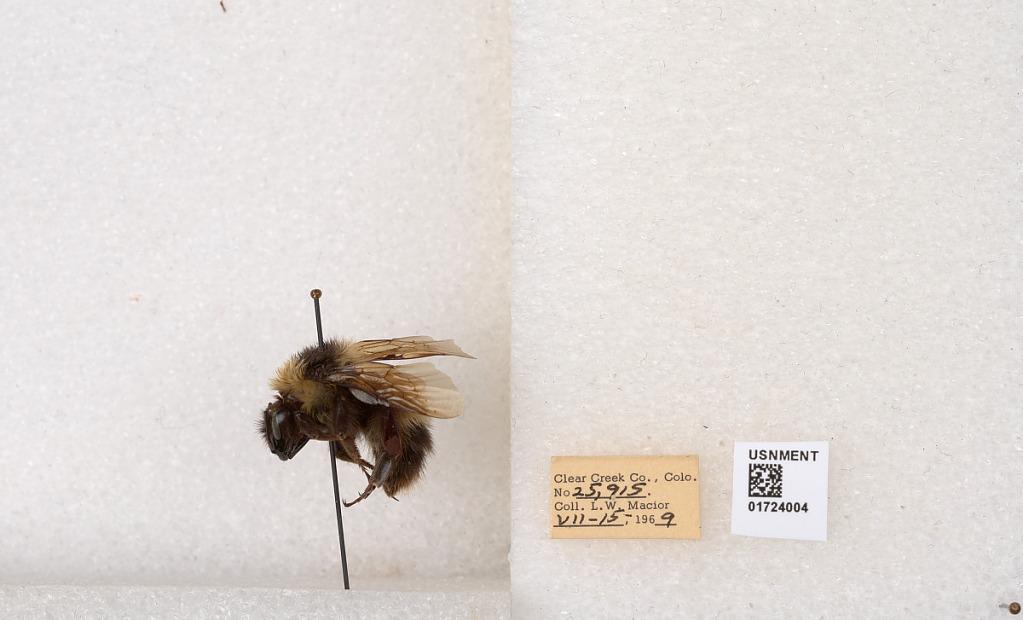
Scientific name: Bombus kirbyellus
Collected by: L. Macior
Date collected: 1969-7-15
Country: United States
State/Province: Colorado
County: Clear Creek
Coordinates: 39.6891, -105.644